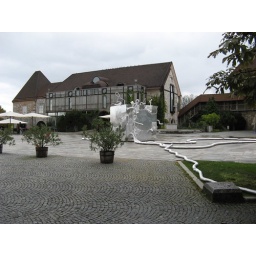
Whot a hoot. sensor activated sound machine in the castle courtyard.